Jingai-san no Yome

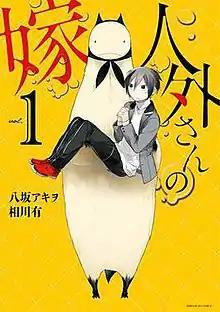
Cover of "Jingai-san no Yome" volume 1 by Ichijinsha

is a Japanese four-panel manga series written by Yu Aikawa and illustrated by Akiwo Yasaka, serialized online via Ichijinsha's Zero-Sum Online website since June 2016. It has been collected in twelve "tankōbon" volumes. An anime television series adaptation by Saetta premiered from October 2 to December 18, 2018.